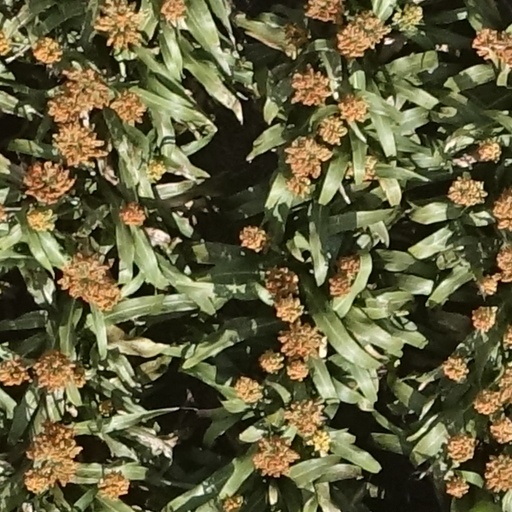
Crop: sorghum